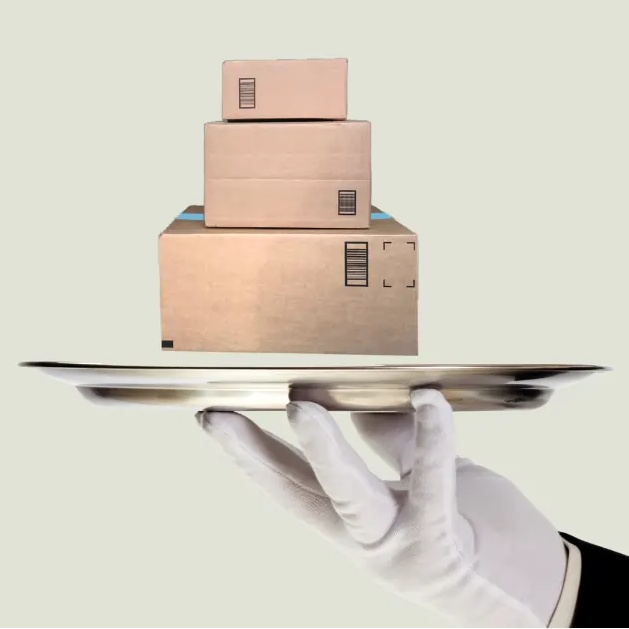
White Glove Delivery Service
1. What's Included in Our White Glove Service When you choose our White Glove Service, our professional team will ensure your order is delivered safely and set up exactly where you need it: Room of Choice Delivery – We’ll place the item in the exact room of your home or office. Unpacking & Placement – All packaging materials will be removed and the product carefully positioned. Trash Removal – We’ll take away all packaging debris for proper disposal. Professional Handling – Service includes two experienced movers and a liftgate-equipped truck for safe unloading. 2. Pricing Structure White Glove Service is charged separately from the base shipping cost, which is determined by the weight and volume of the product. Pricing for a single item is as follows (multi-item shipments may vary): Service Item Price Details Base Service Fee $99 Covers the standard service (2 movers, 1 floor, within 30 minutes). Overtime Fee $300 / 30 minutes Charged if service exceeds the included 30 minutes. Additional Labor $150 / person / hour For extra movers if the item is too heavy for two people. Stair Fee $50 / floor Applies from the 2nd floor and above, if no elevator is available. 3. Factors Affecting the Final Quote The total cost may vary depending on: Number of Products – Multiple items may require more time. Floor & Elevator Access – With elevator: No stair fee. Without elevator: Stair fee applies from the 2nd floor. Product Attributes – Weight, box dimensions, and total volume affect shipping and handling difficulty. 4. How to Arrange the Service Request a Quote – Provide your delivery address, product list (with size & weight), and floor/elevator details. Get the Calculation – We’ll provide both the base shipping fee and the White Glove Service cost. Confirm & Schedule – Once confirmed, our White Glove team will be arranged for your delivery. 5. Quick Summary For just $99 , you get 30 minutes of professional White Glove Service including room-of-choice delivery, unpacking, and cleanup. If your location requires extra time, labor, or stair carrying, we’ll inform you of any additional fees in advance.
Brand: Alleylighting
Category: Services > Business Services > Logistics & Removals